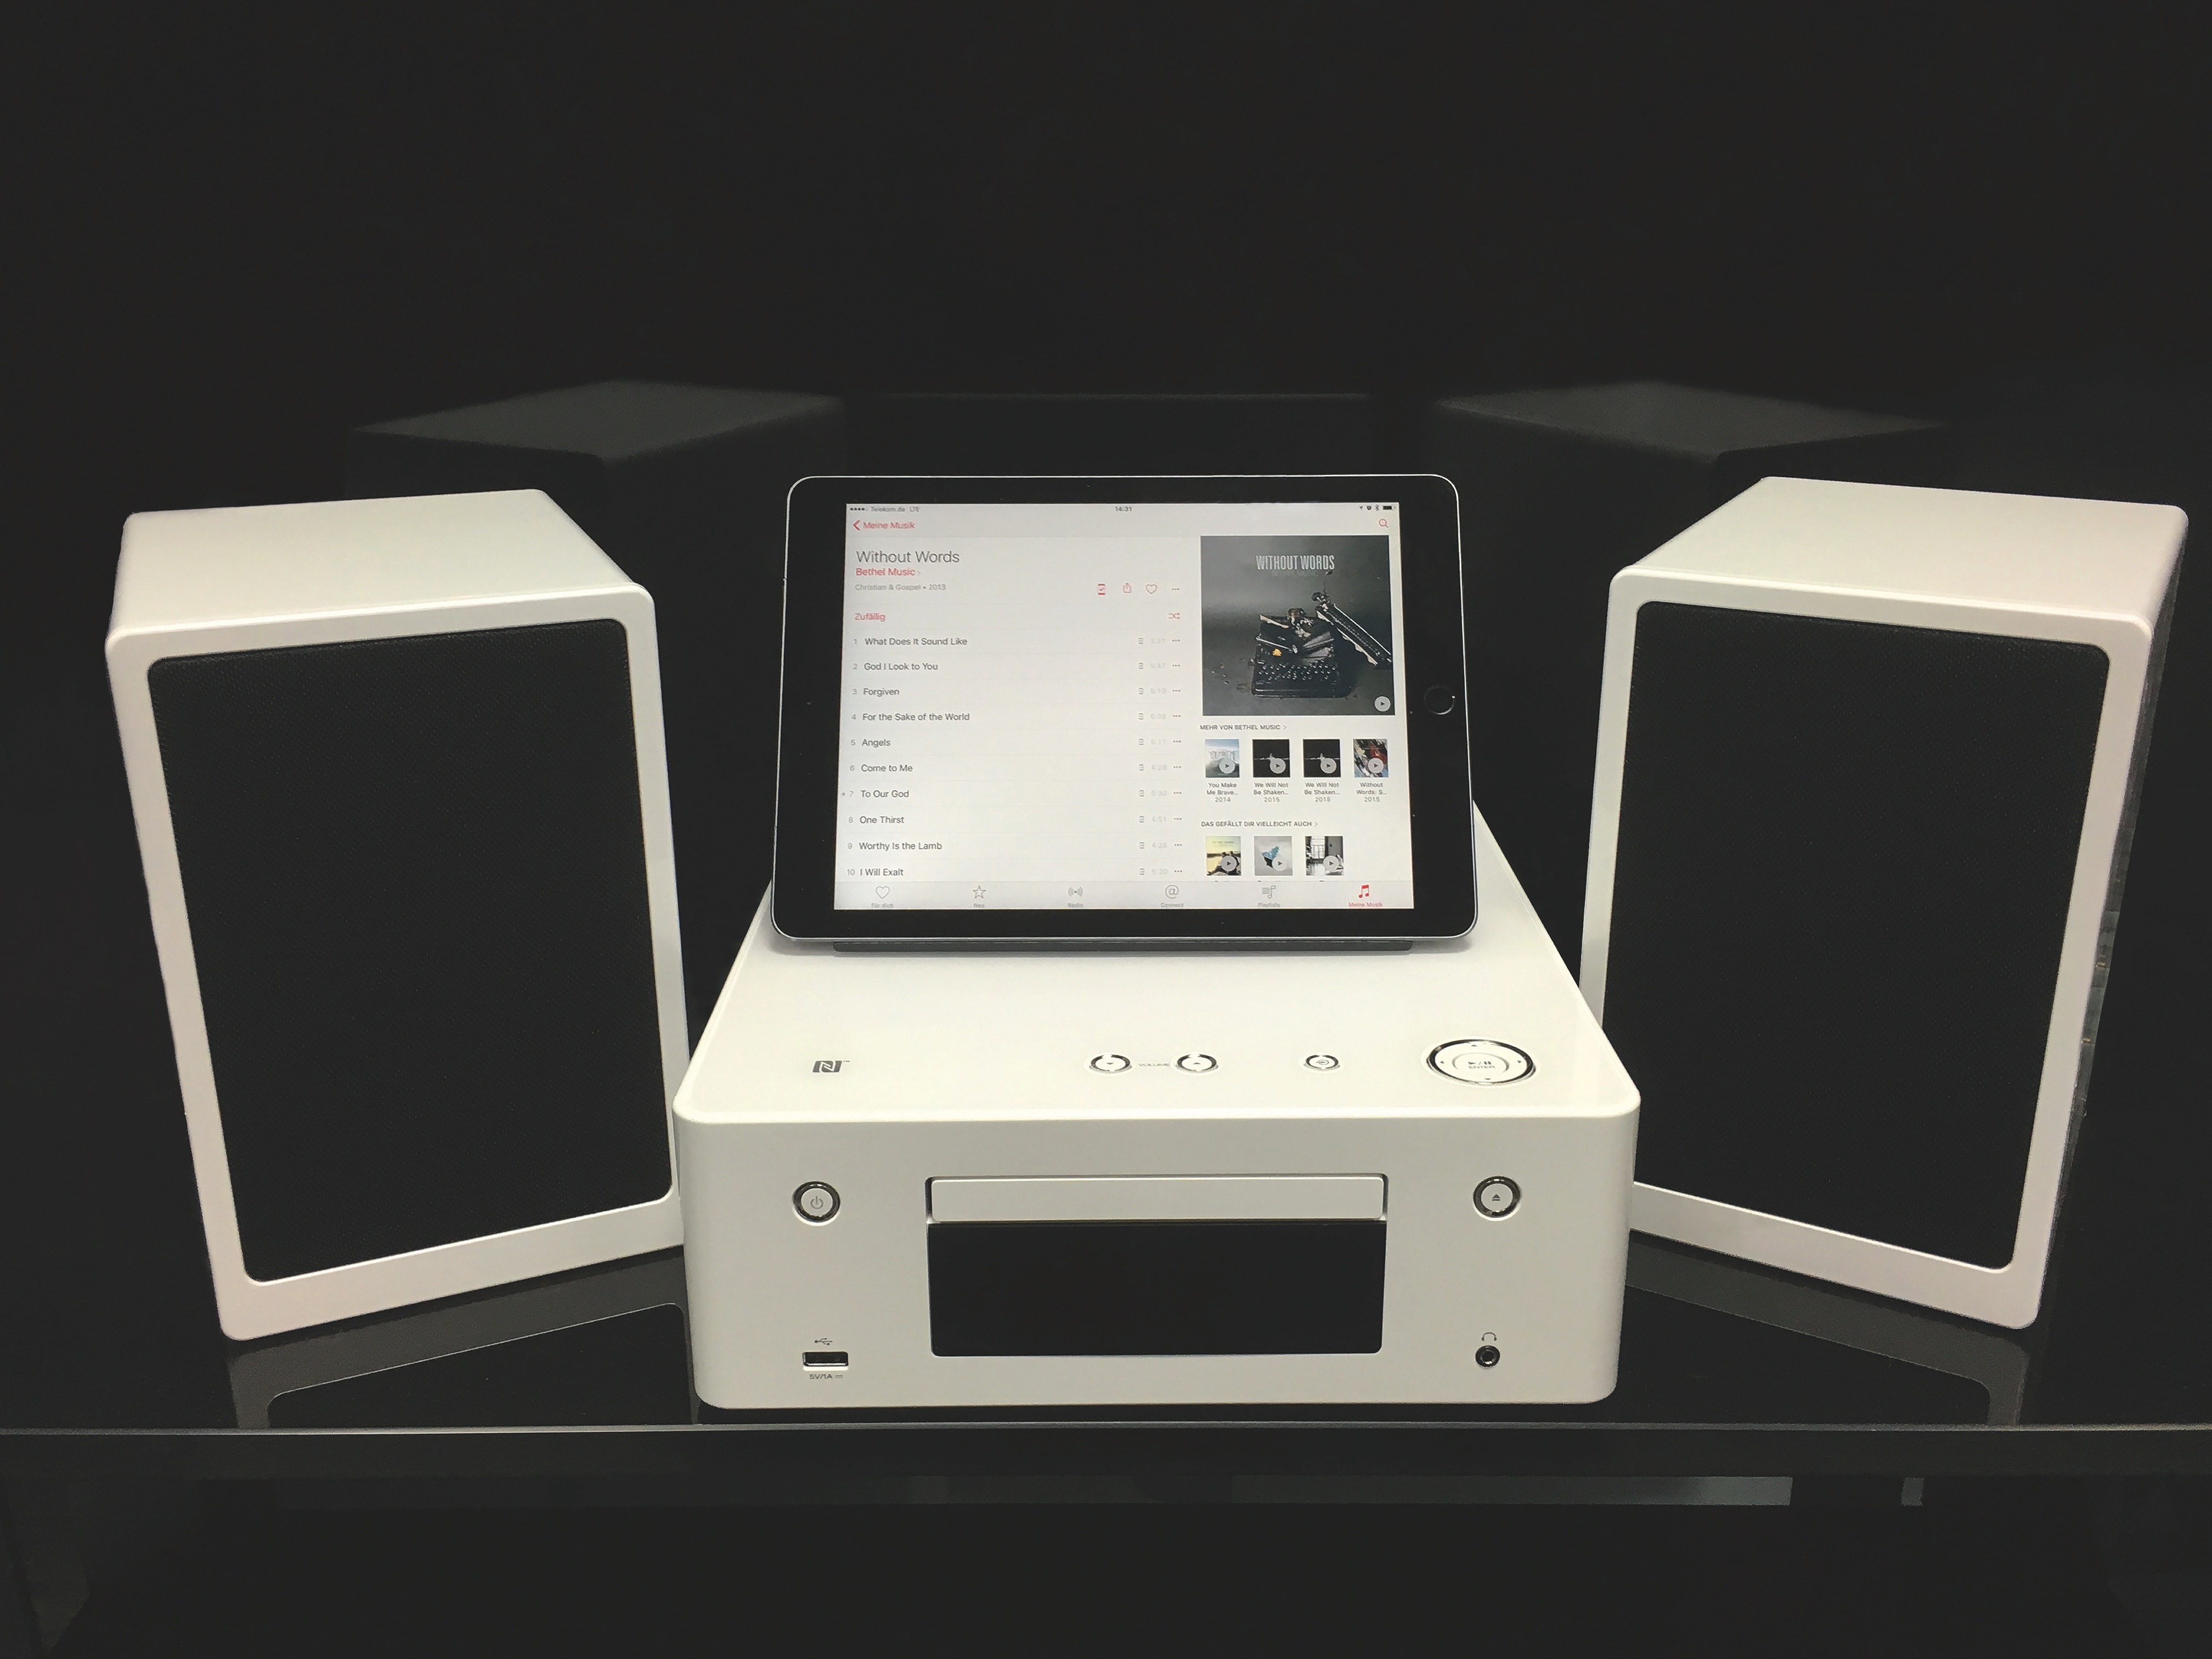
technology, gadget, laser, product, electronics, multimedia, electronic device, portable media player